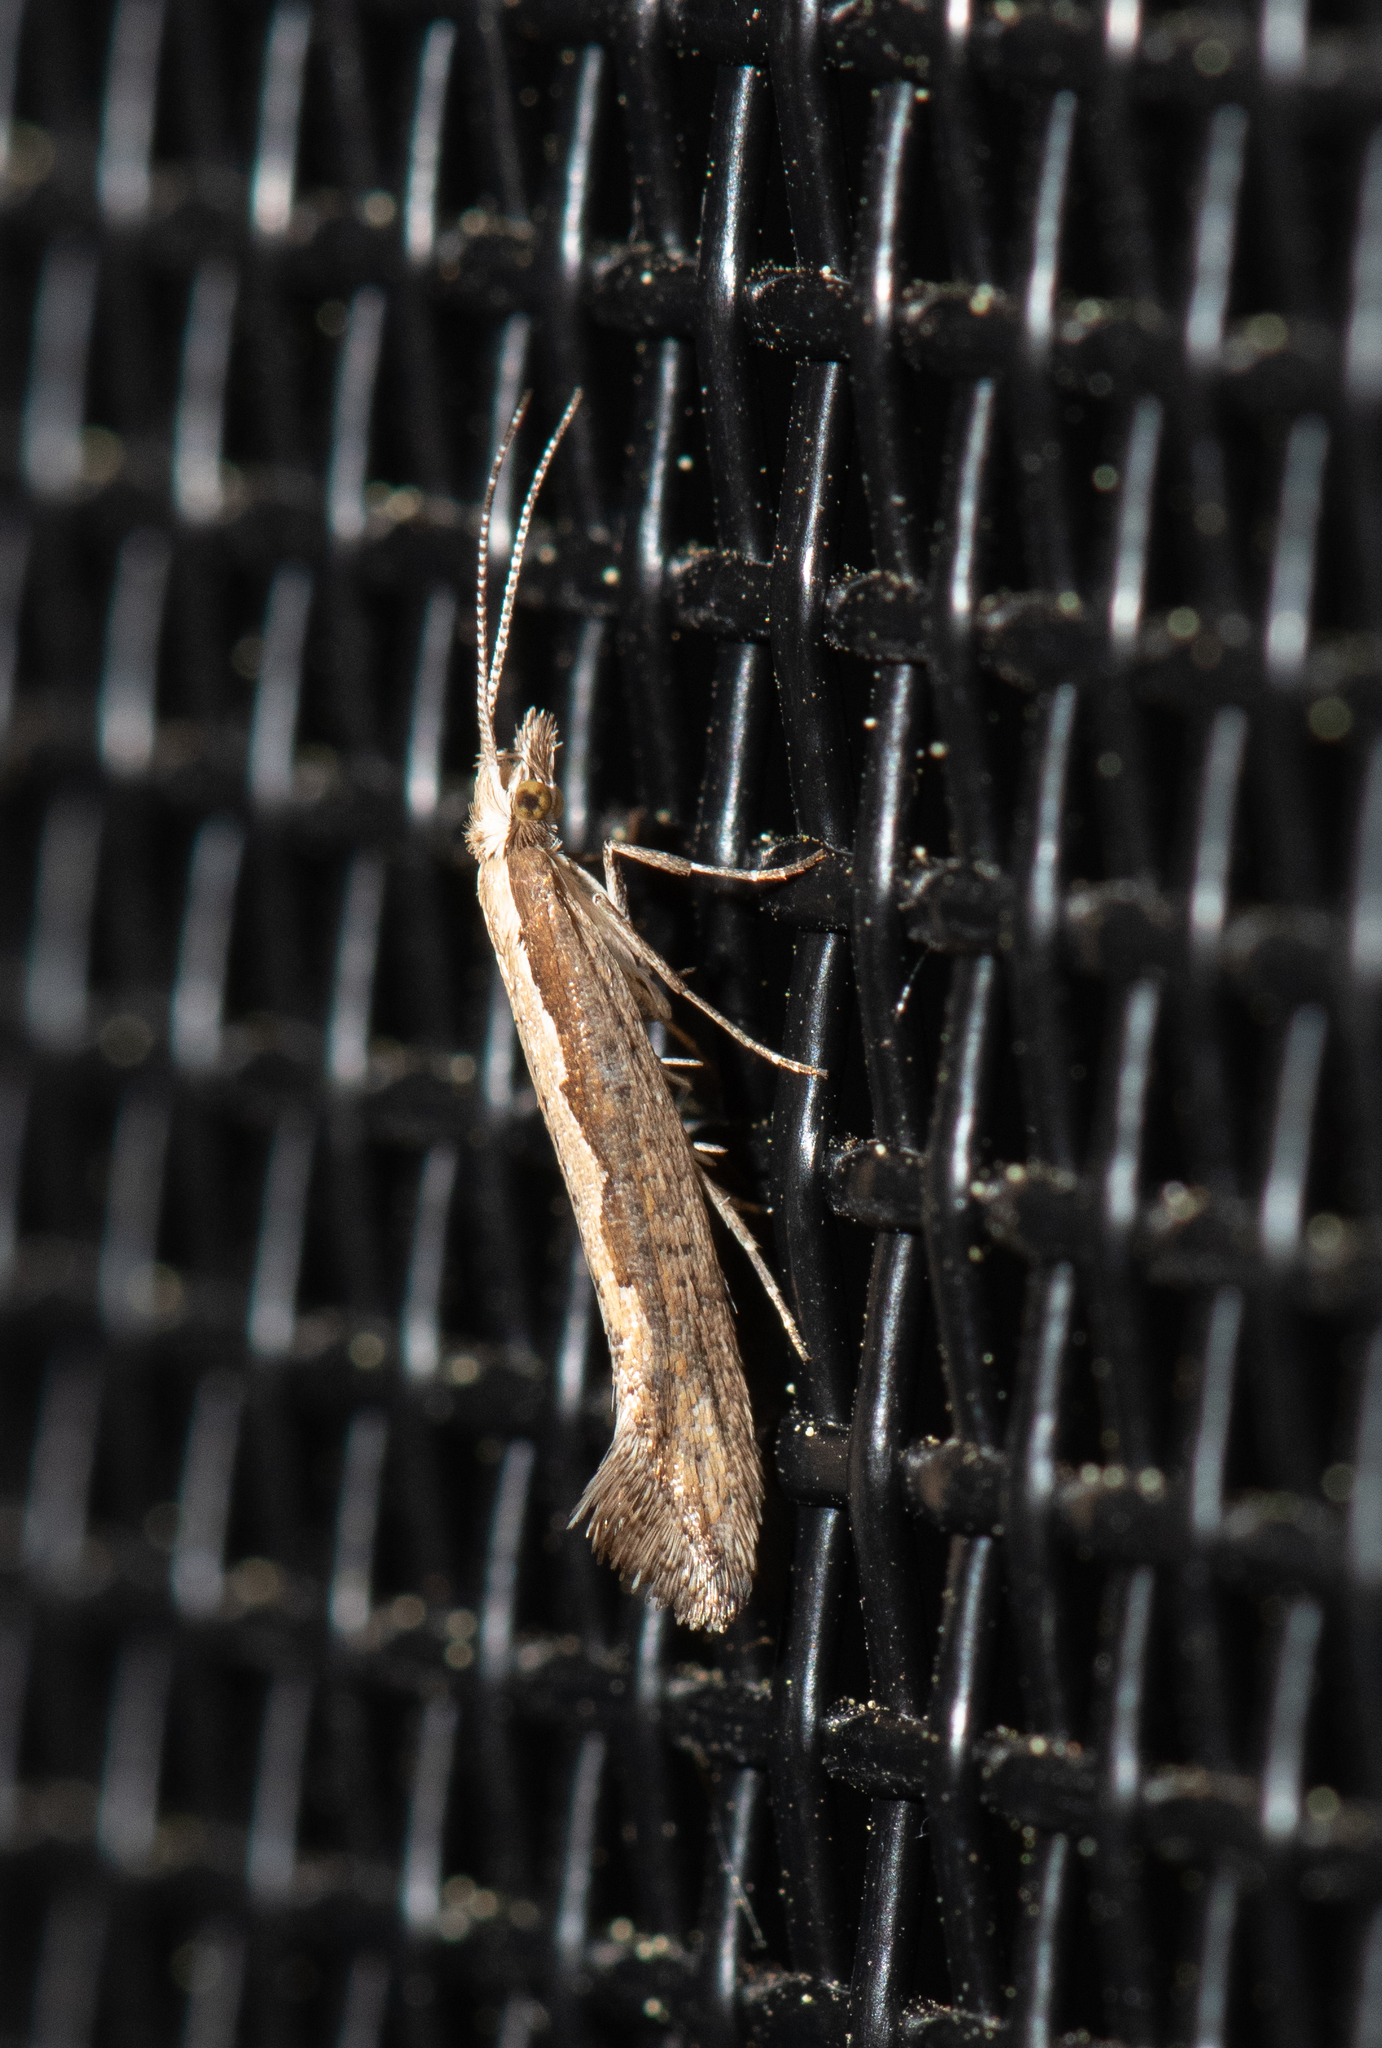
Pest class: diamondback_moth